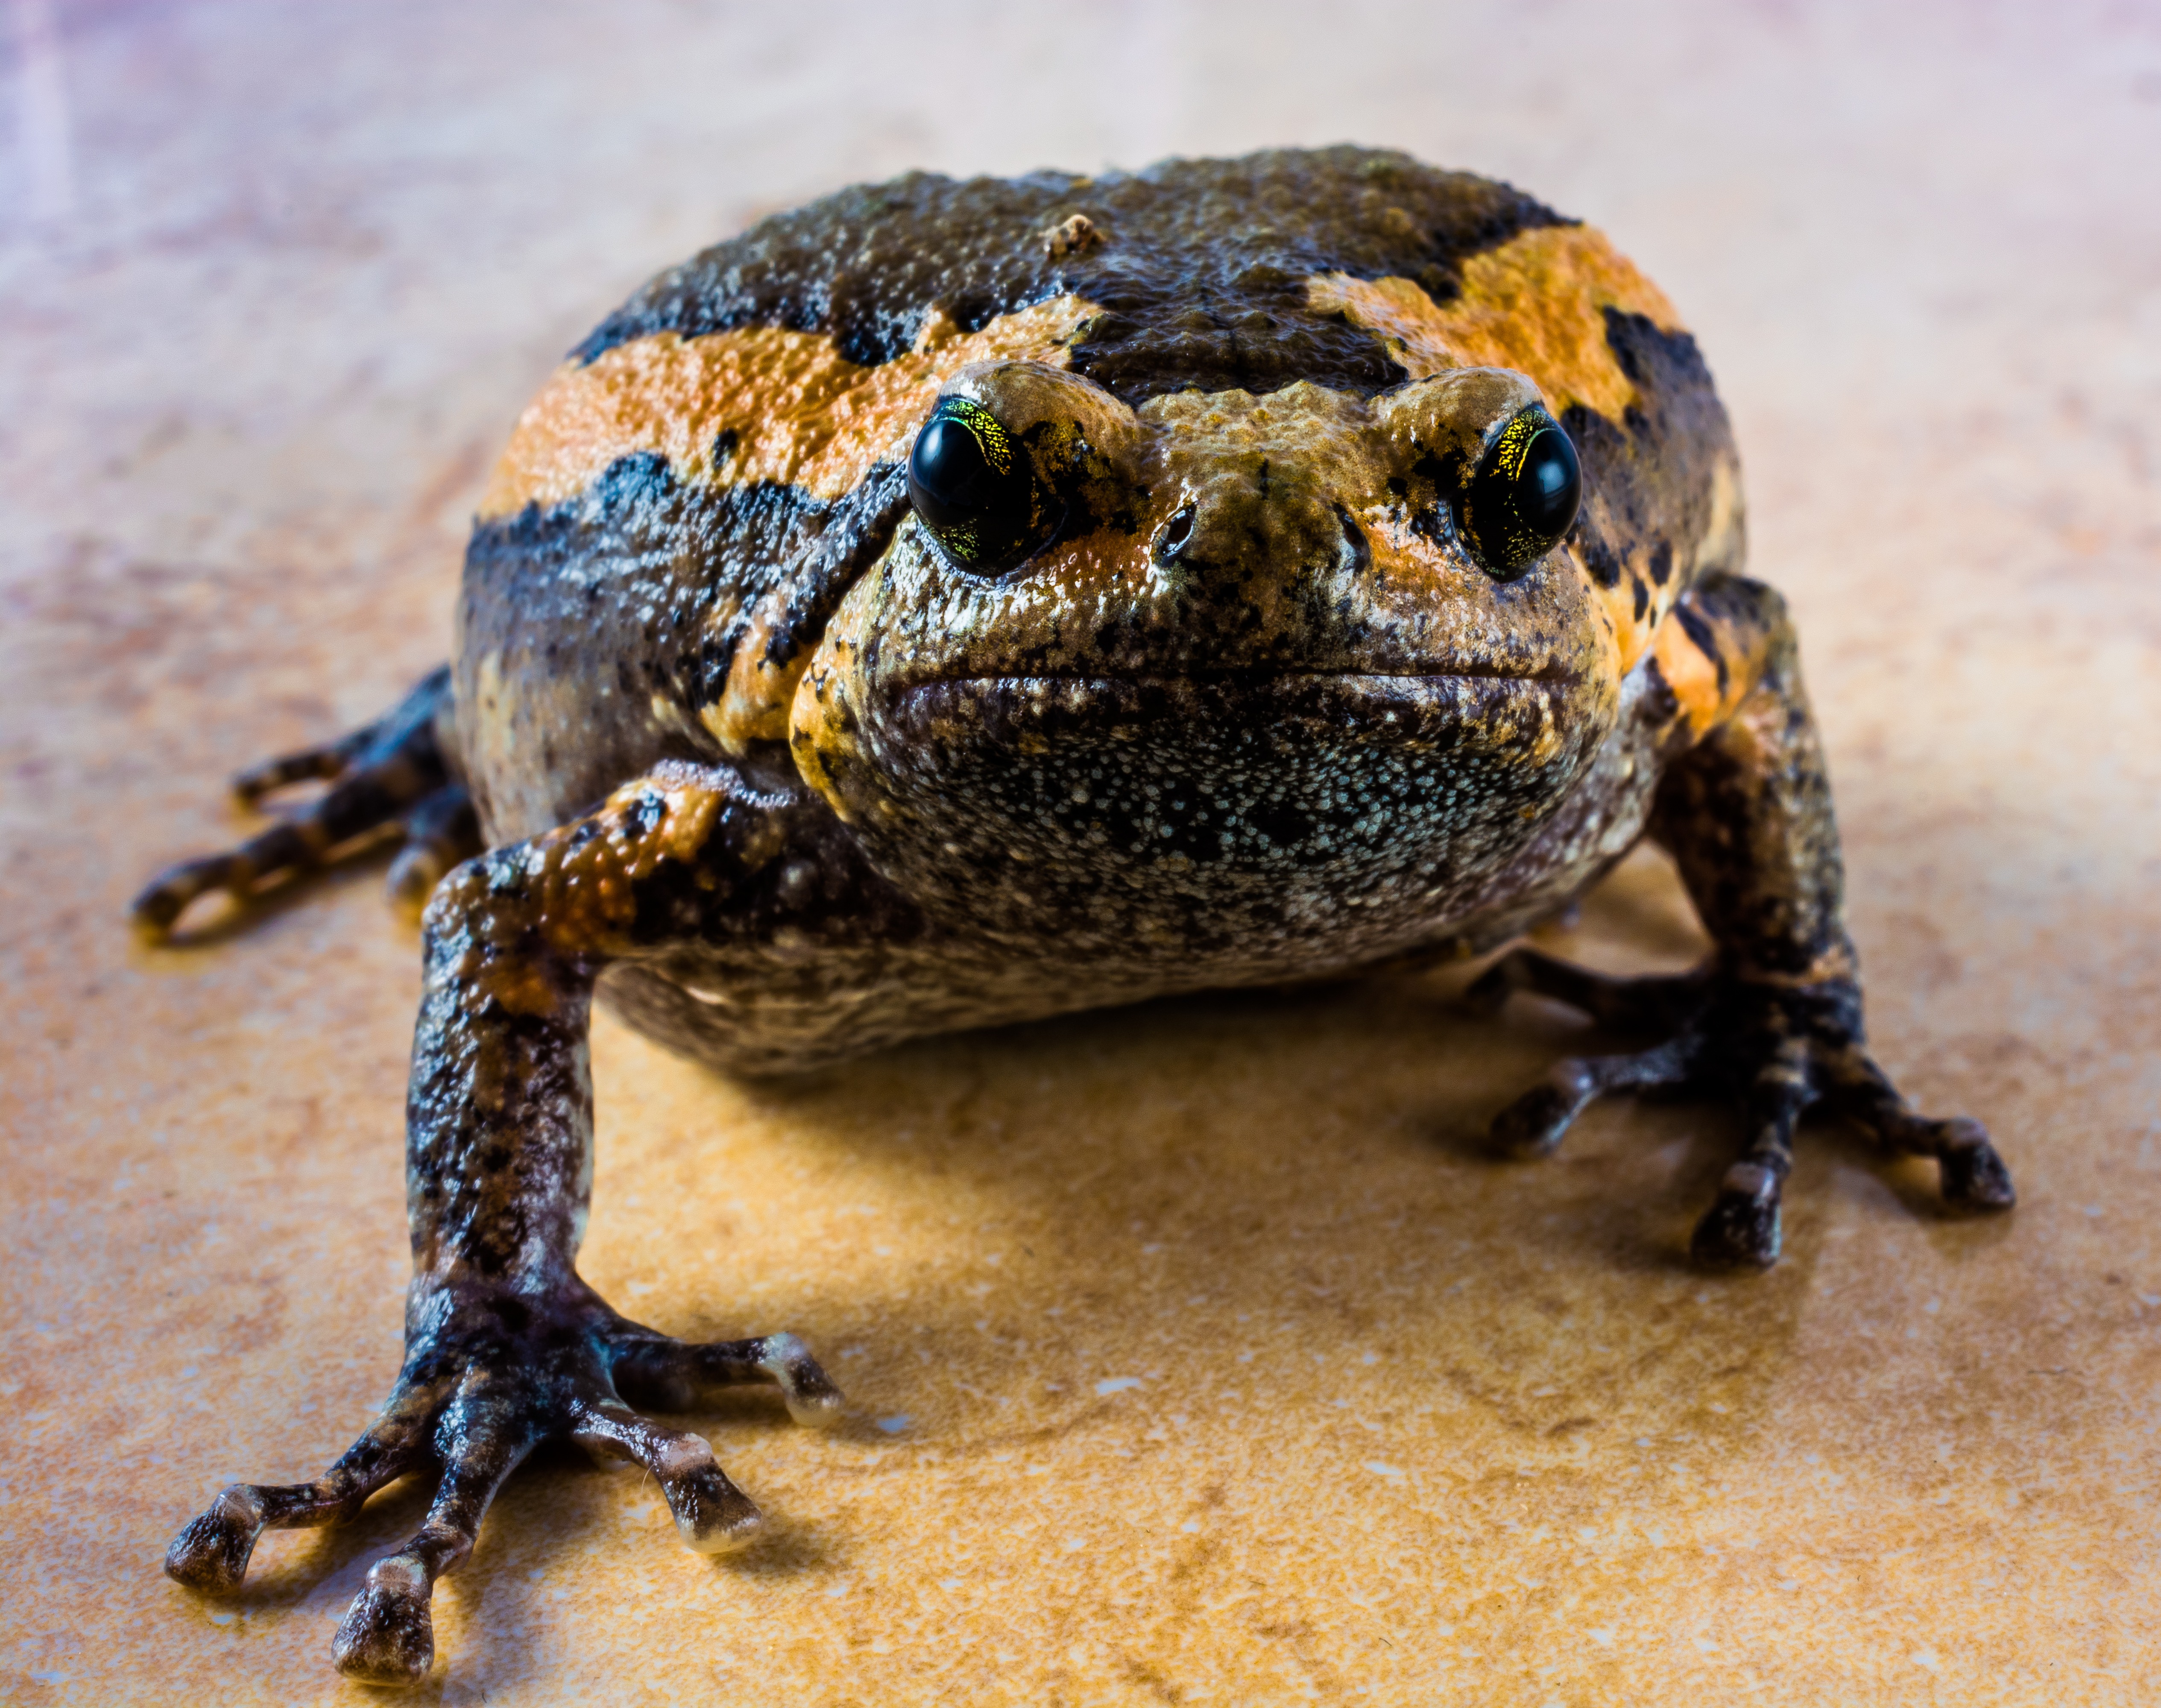
wildlife, frog, toad, amphibian, fauna, close up, vertebrate, amphibians, macro photography, anuran, bullfrog, ranidae, emydidae, salamandridae